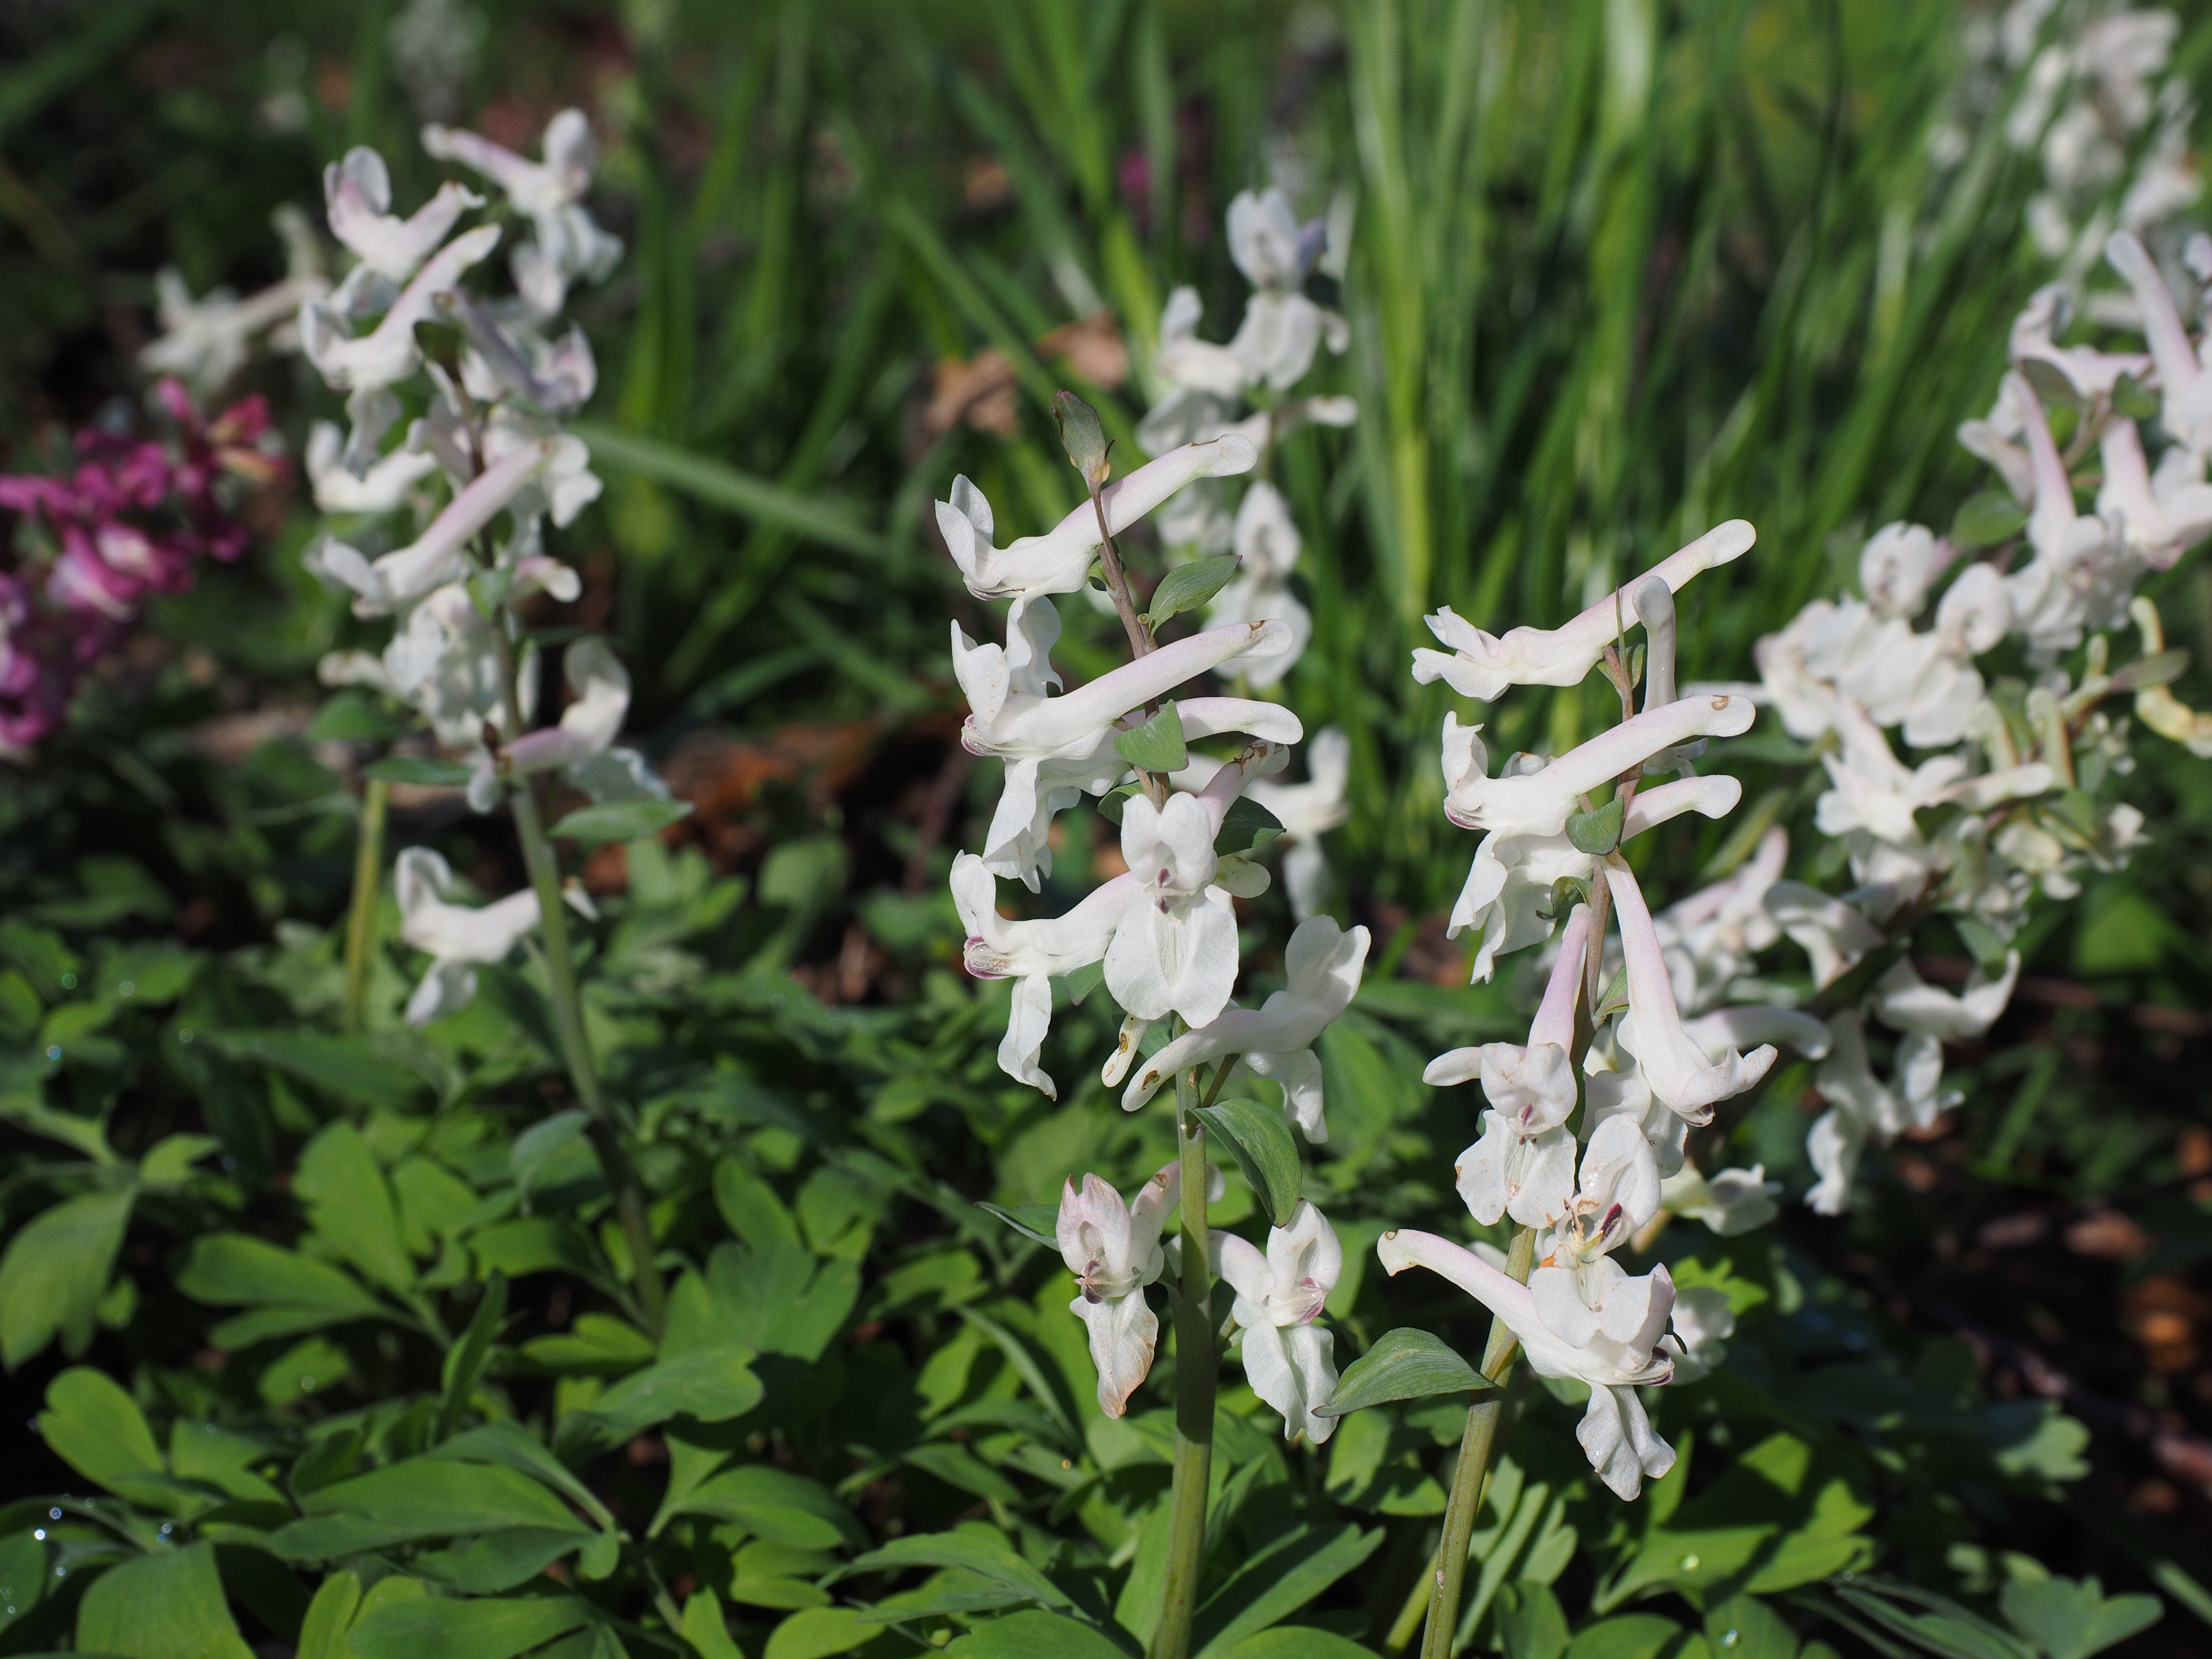
blossom, plant, white, flower, bloom, herb, botany, flora, wildflower, shrub, inflorescence, flowering plant, corydalis, grapey, hollow corydalis, land plant, english lavender, corydalis cava, hollow bulbous corydalis, shaggy pants